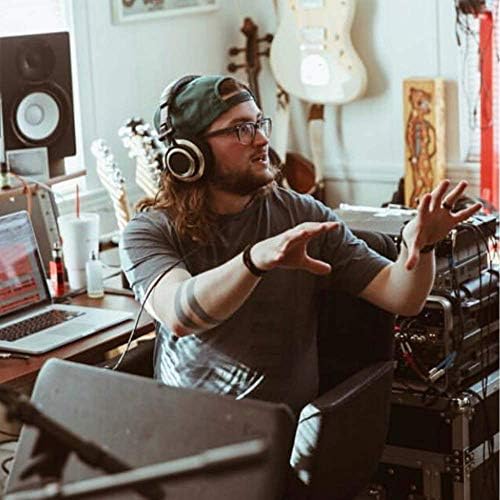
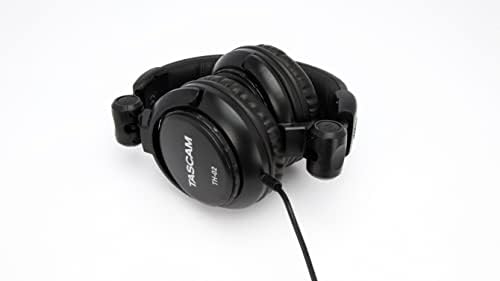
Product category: headphones
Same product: no